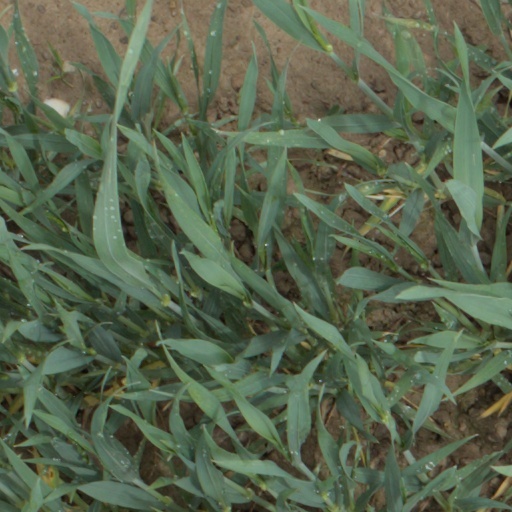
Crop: wheat